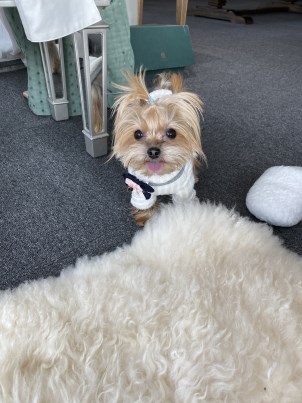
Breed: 340-n000120-Yorkshire_terrier